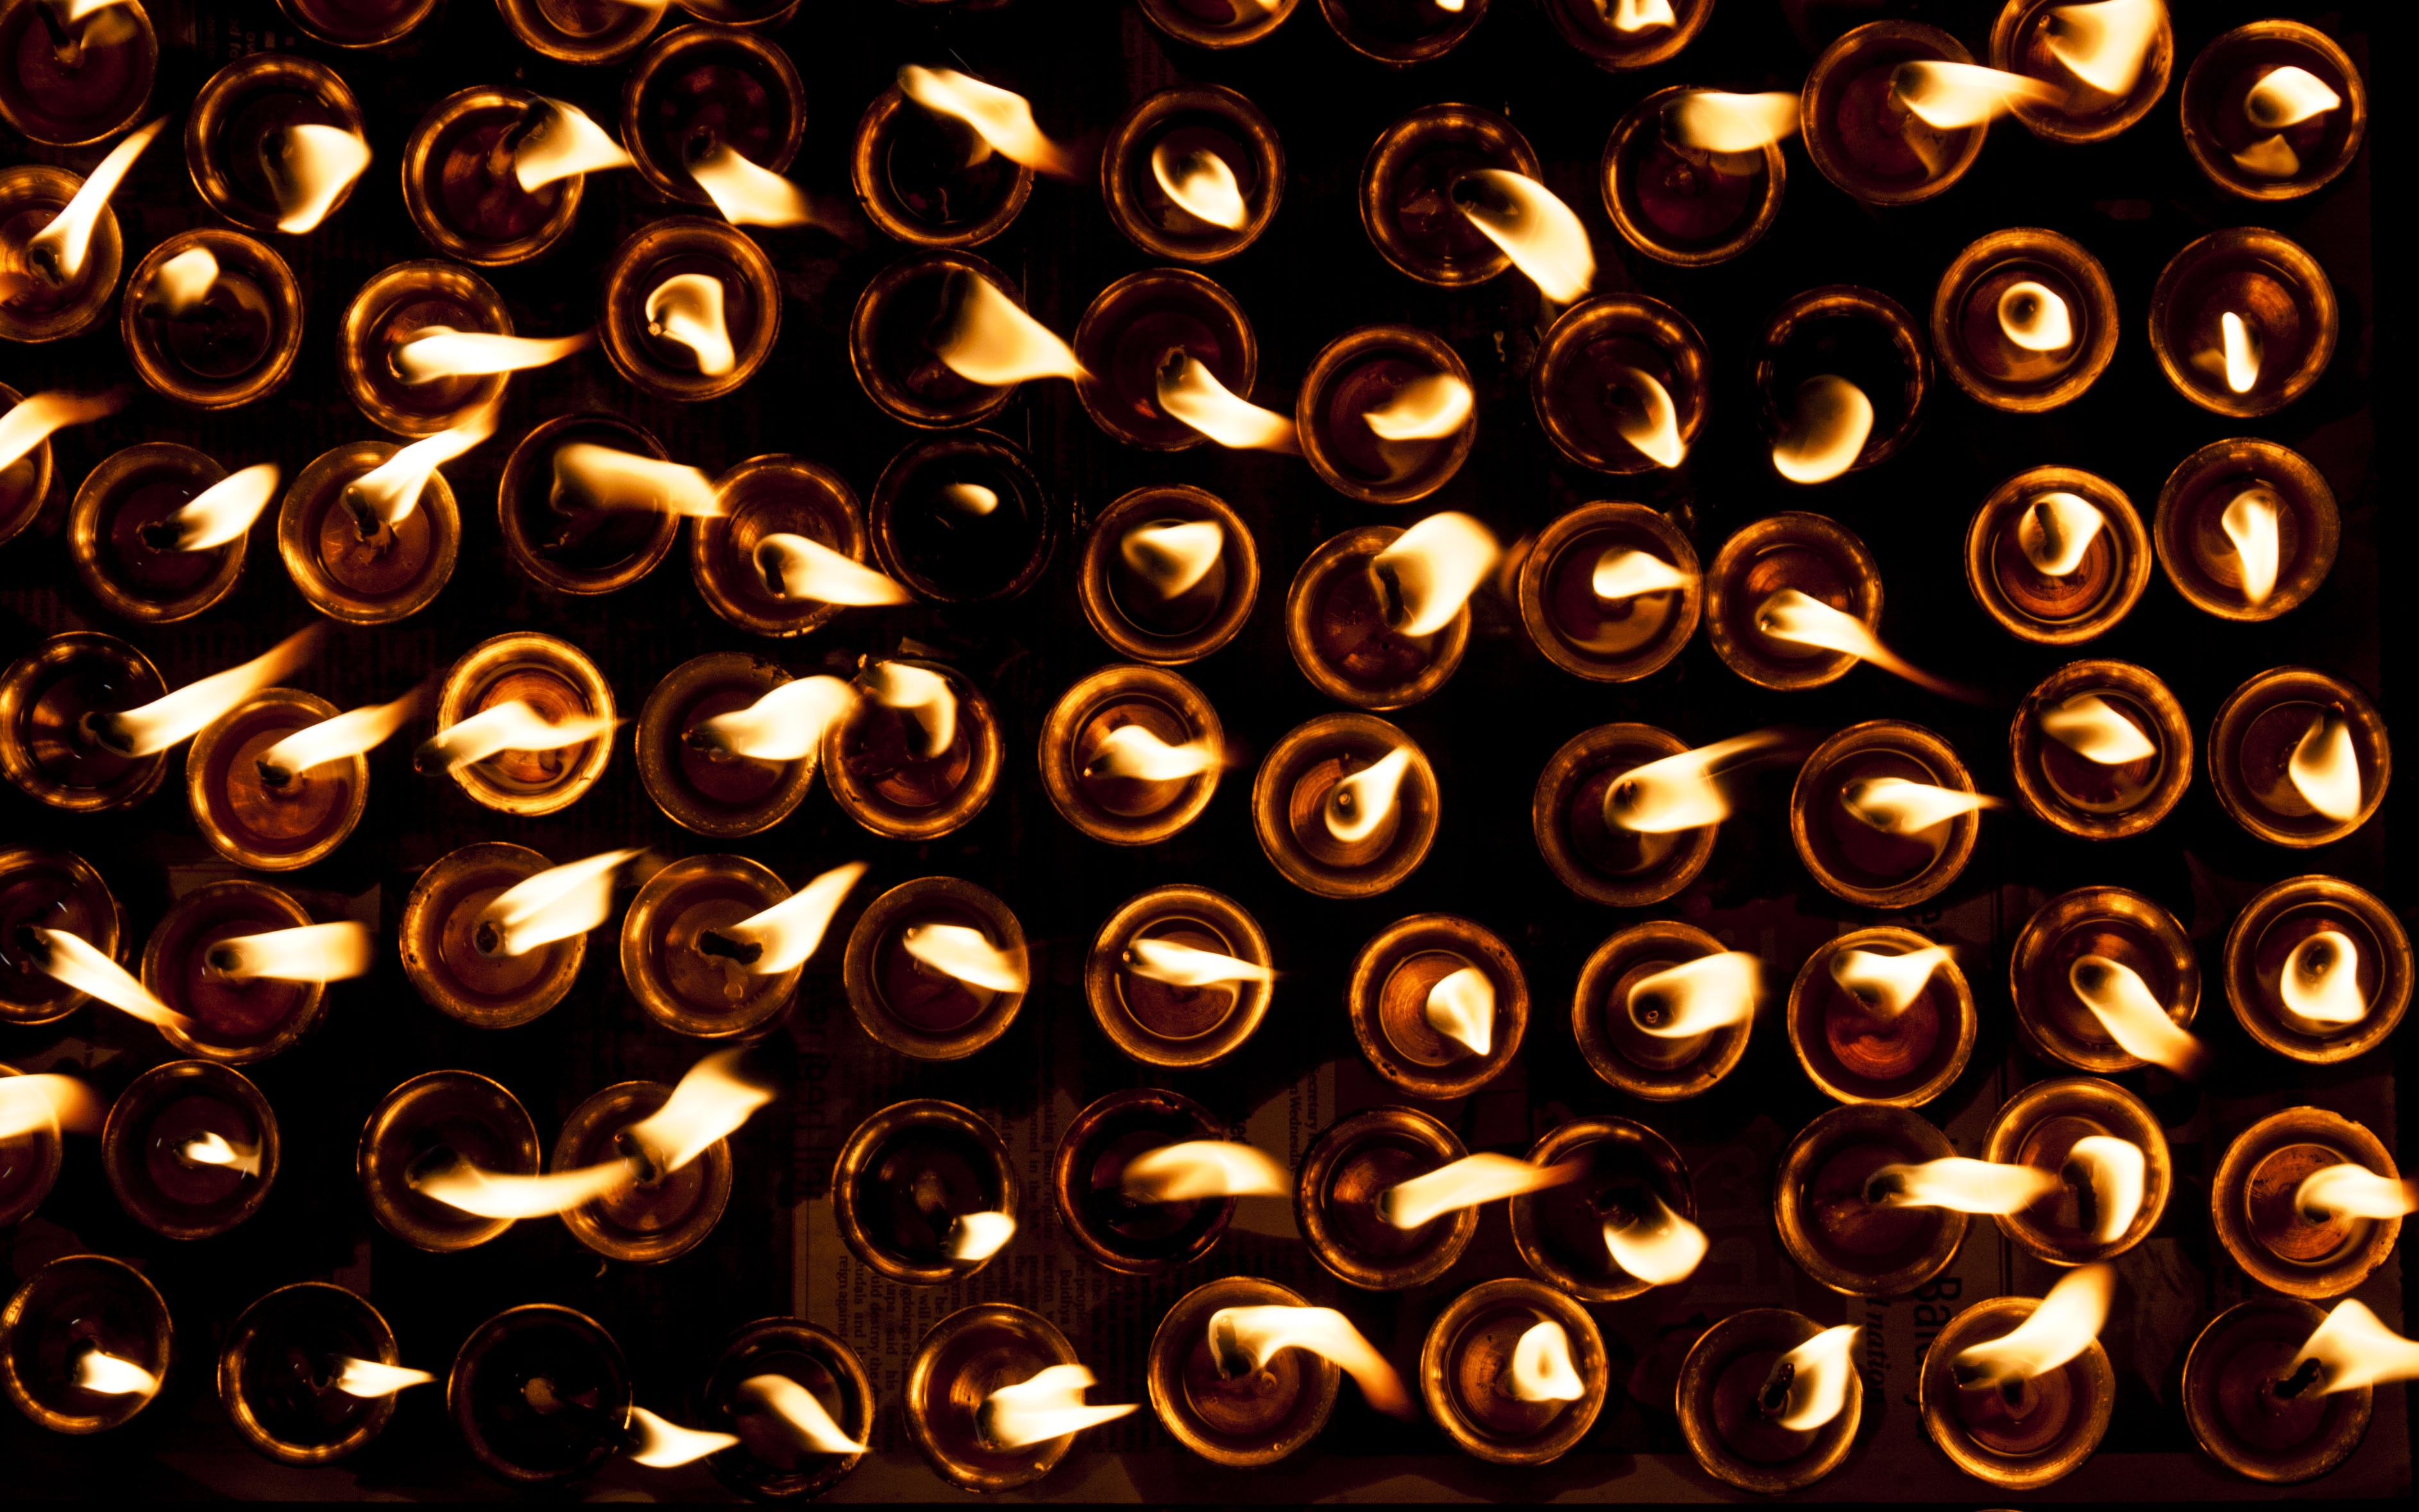
light, number, pattern, flame, fire, black, circle, font, design, oil, oil lamp, computer wallpaper, lapms